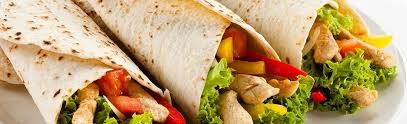
Yemek: kebap